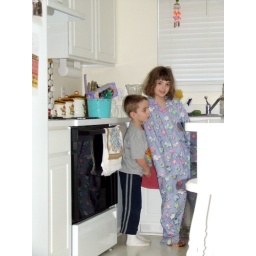
The blue basket was hiding on the counter... in plain sight... just turn around...